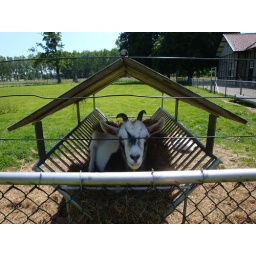
The goat is taken a cat nap in the shade. It must not have been easy climbing on there.